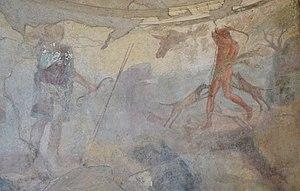
Les Métamorphoses sont un long poème latin d'Ovide, dont la composition débute probablement en l'an 1. L'œuvre comprend quinze livres écrits en hexamètres dactyliques et regroupe plusieurs centaines de récits courts sur le thème des métamorphoses issus de la mythologie grecque et de la mythologie romaine, organisés selon une structure complexe et souvent imbriqués les uns dans les autres. La structure générale du poème suit une progression chronologique, depuis la création du monde jusqu'à l'époque où vit l'auteur, c'est-à-dire le règne de l'empereur Auguste.